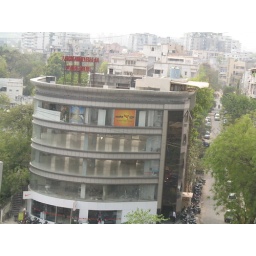
This pics are taken form my office window located near Associate Petrol Pump